History of the nude in art

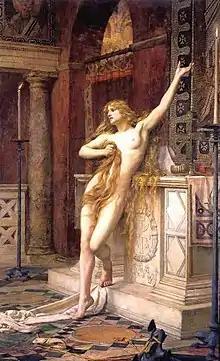
"Hypatia" (1885), by Charles William Mitchell, Laing Art Gallery, Newcastle upon Tyne.

An artist difficult to classify was Francisco Goya, an unsurpassed genius who evolved from Rococo to an expressionism of romantic spirit, but with a personality that gives his work a unique character, unparalleled in the history of art. His masterpiece in the nude genre is "La maja desnuda" (1797–1800), which he painted in parallel to "La maja vestida" (1802–1805), and which is one of the first nudes where pubic hair is clearly visible. It is one of the first cases of nudity not justified by any historical, mythological or religious theme, simply a naked woman, anonymous, whom we see in her intimacy, with a certain air of voyeurism. It is a proud, almost defiant nudity, the "maja" looks directly at us, with a mischievous, playful air, offering the sinuous beauty of her body to the delight of the viewer. Other nudes of the Aragonese genius in his early days are: "Pietà" (1774), "Christ Crucified" (1780), "Psyche and Cupid" (1798–1805) and "Bandit stripping a woman" (1798–1800). Later, due to his deafness, personal misfortunes, the weariness of court life, the horror of war, exile, loneliness, old age, and other factors, were influencing his personality and his work, which became more expressive, more introspective, with a strong satirical vein and a uglier aesthetic, highlighting the harshest and cruellest features of both people and the world around him. At this time, his nudes have a more dramatic character, sometimes pathetic, with deformed, rough bodies, as in "The Witches' Kitchen" (1797–1798), "The Beheading" (1800–1805), "The Madhouse" (1812–1819), "The Bonfire" (1812–1813) or the atrocious "Saturn Devouring His Son" (1819–1823). He then devoted himself more to engraving, a medium that allowed him to capture in an ideal way his tormented interior: in series such as "Los desastres de la guerra" (1810–1815) there are several nudes—although generally of corpses—as in "Se aprovechan, Esto es peor" and "¡Grande hazaña! ¡Con muertos!"; or in "Los caprichos" (1799), where he undresses witches and other similar beings, as in "¡Miren qué graves!, Se repulen, ¡Quién lo creyera!, Sopla, Aguarda que te unten, Si amanece, nos vamos, Linda maestra, Allá va eso, ¿Dónde va mamá?", etc.